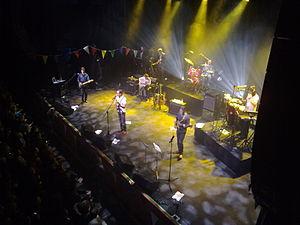
Haircut One Hundred est un groupe de pop britannique fondé en 1980 par Nick Heyward. Le groupe eut quatre titres dans le top 10 anglais en 1981-1982, dont les plus connus ont été Favourite Shirts et Love Plus One. Le titre Love Plus One atteint même la troisième place en France.
Les Metal Hammer Golden Gods Awards sont des récompenses décernées annuellement par le magazine britannique Metal Hammer aux groupes de métal, musiciens s'étant illustrés dans diverses catégories...